Lontong
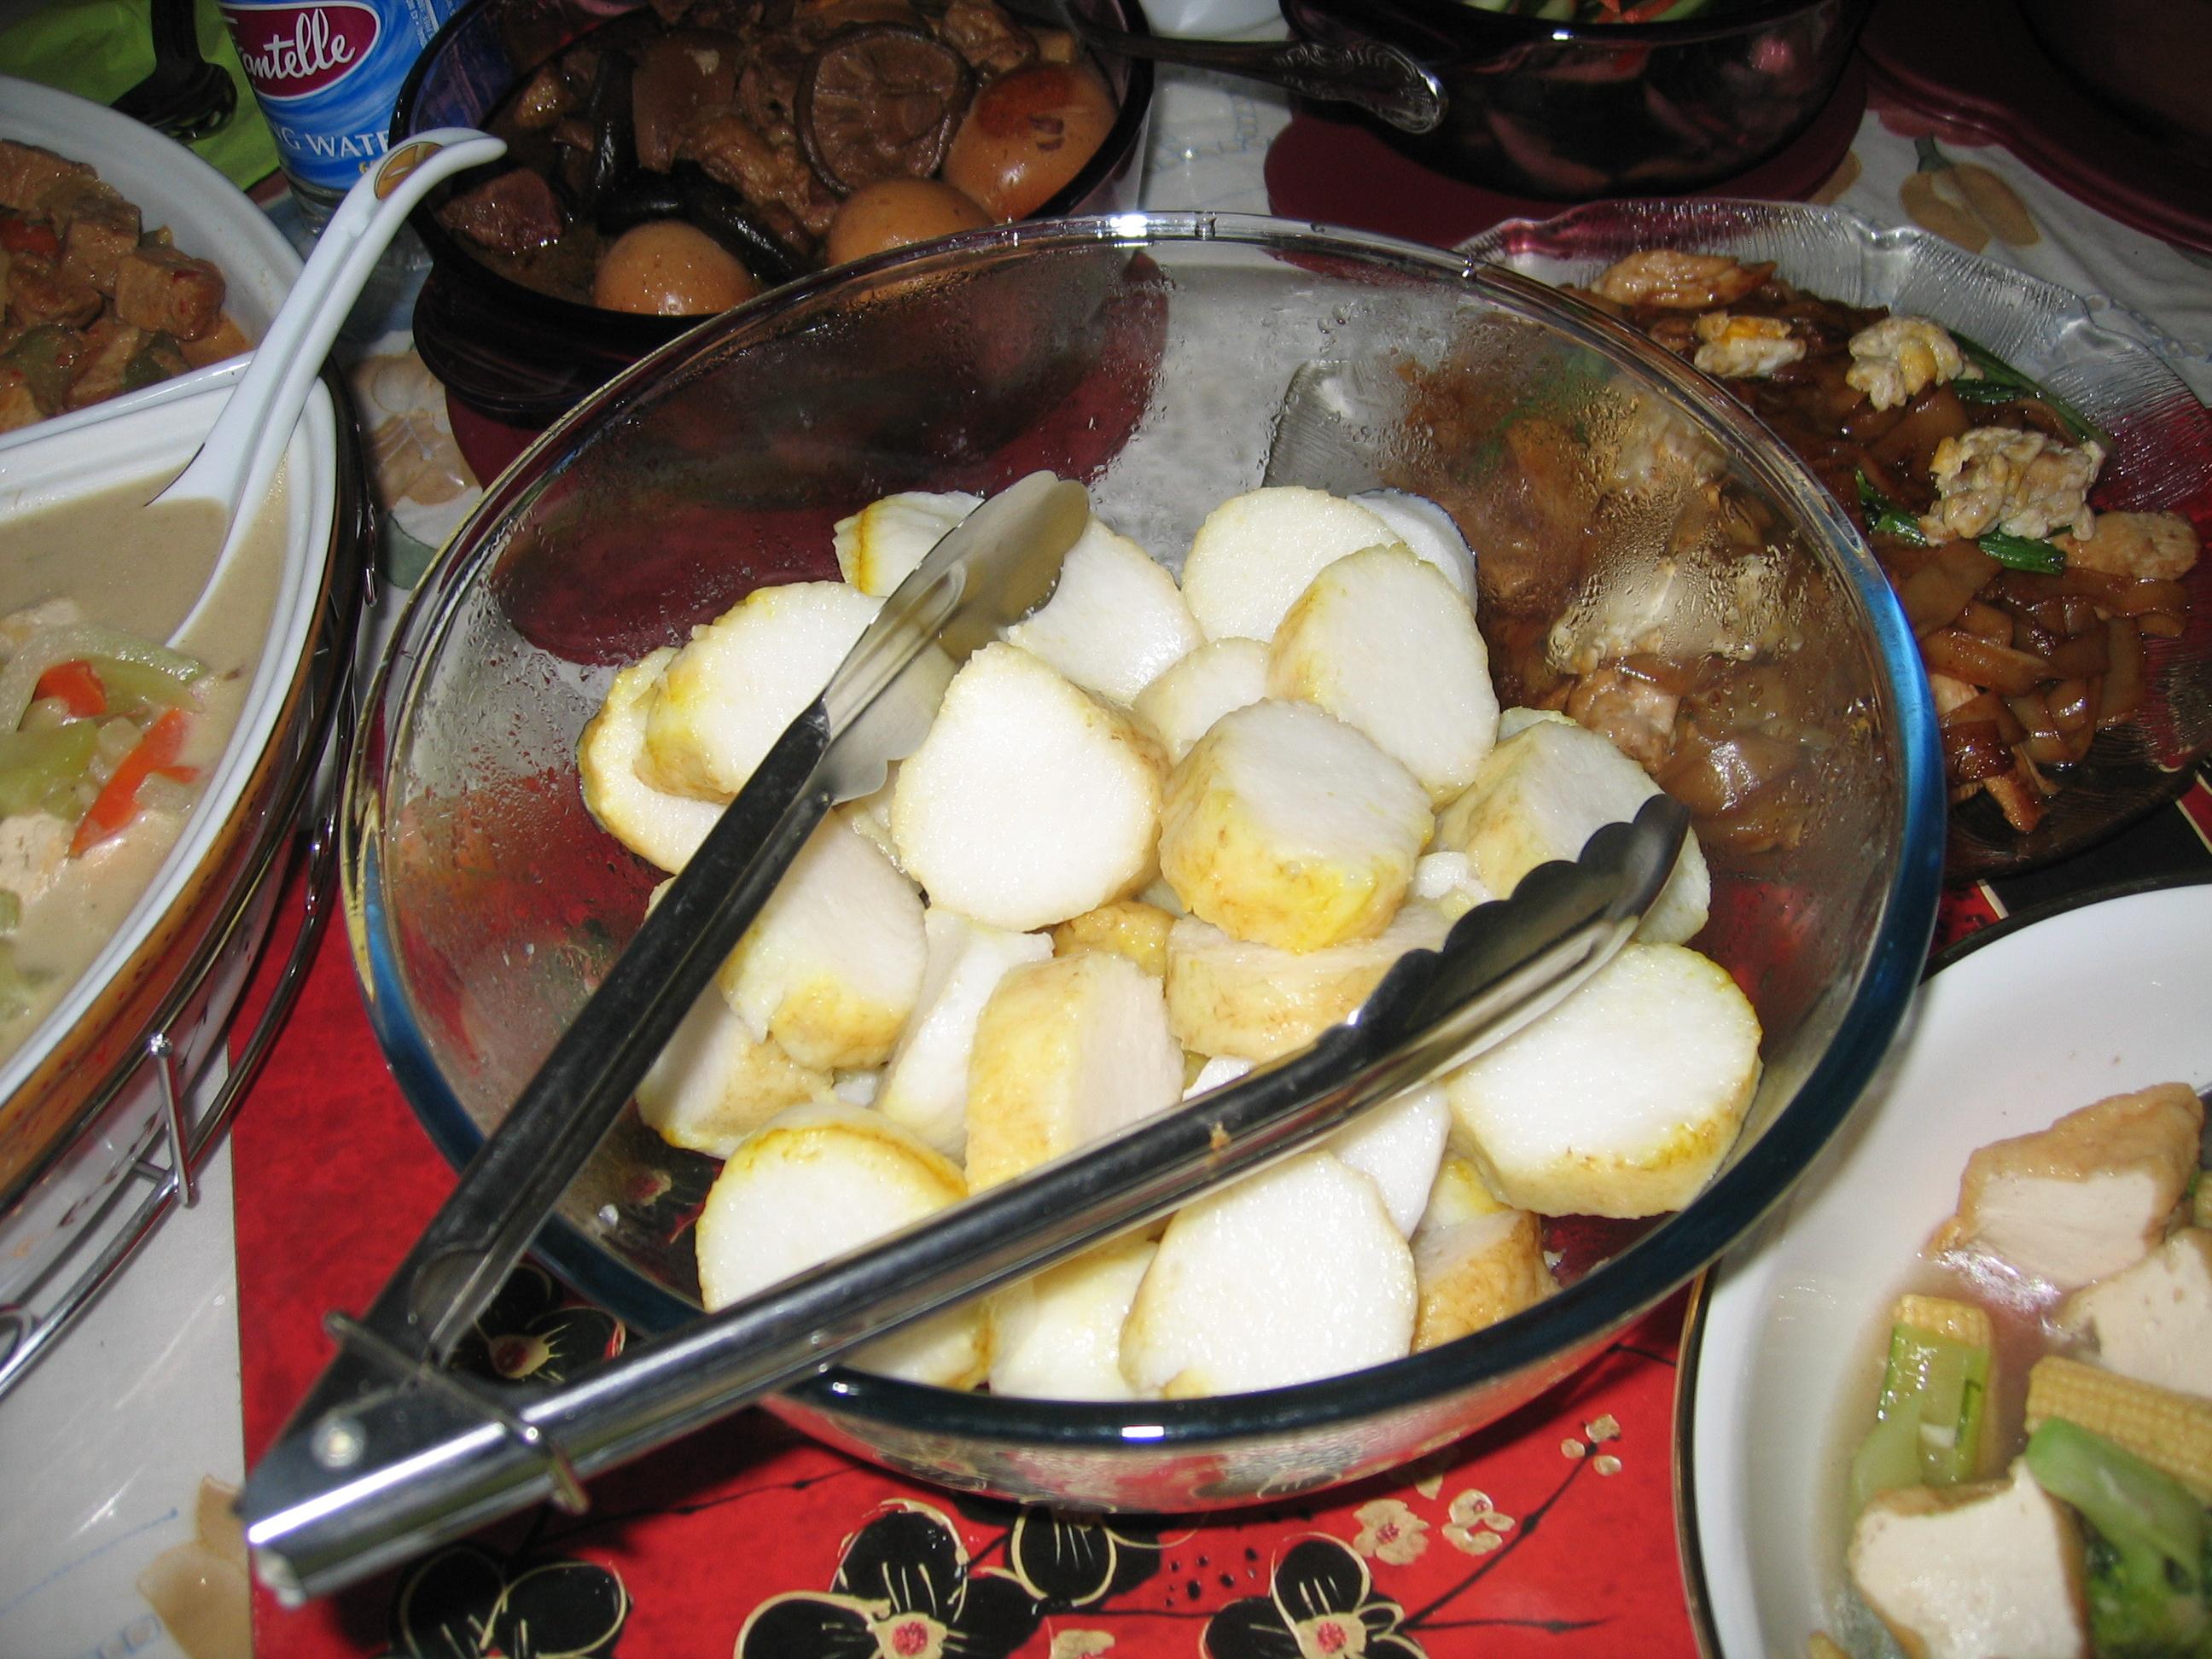
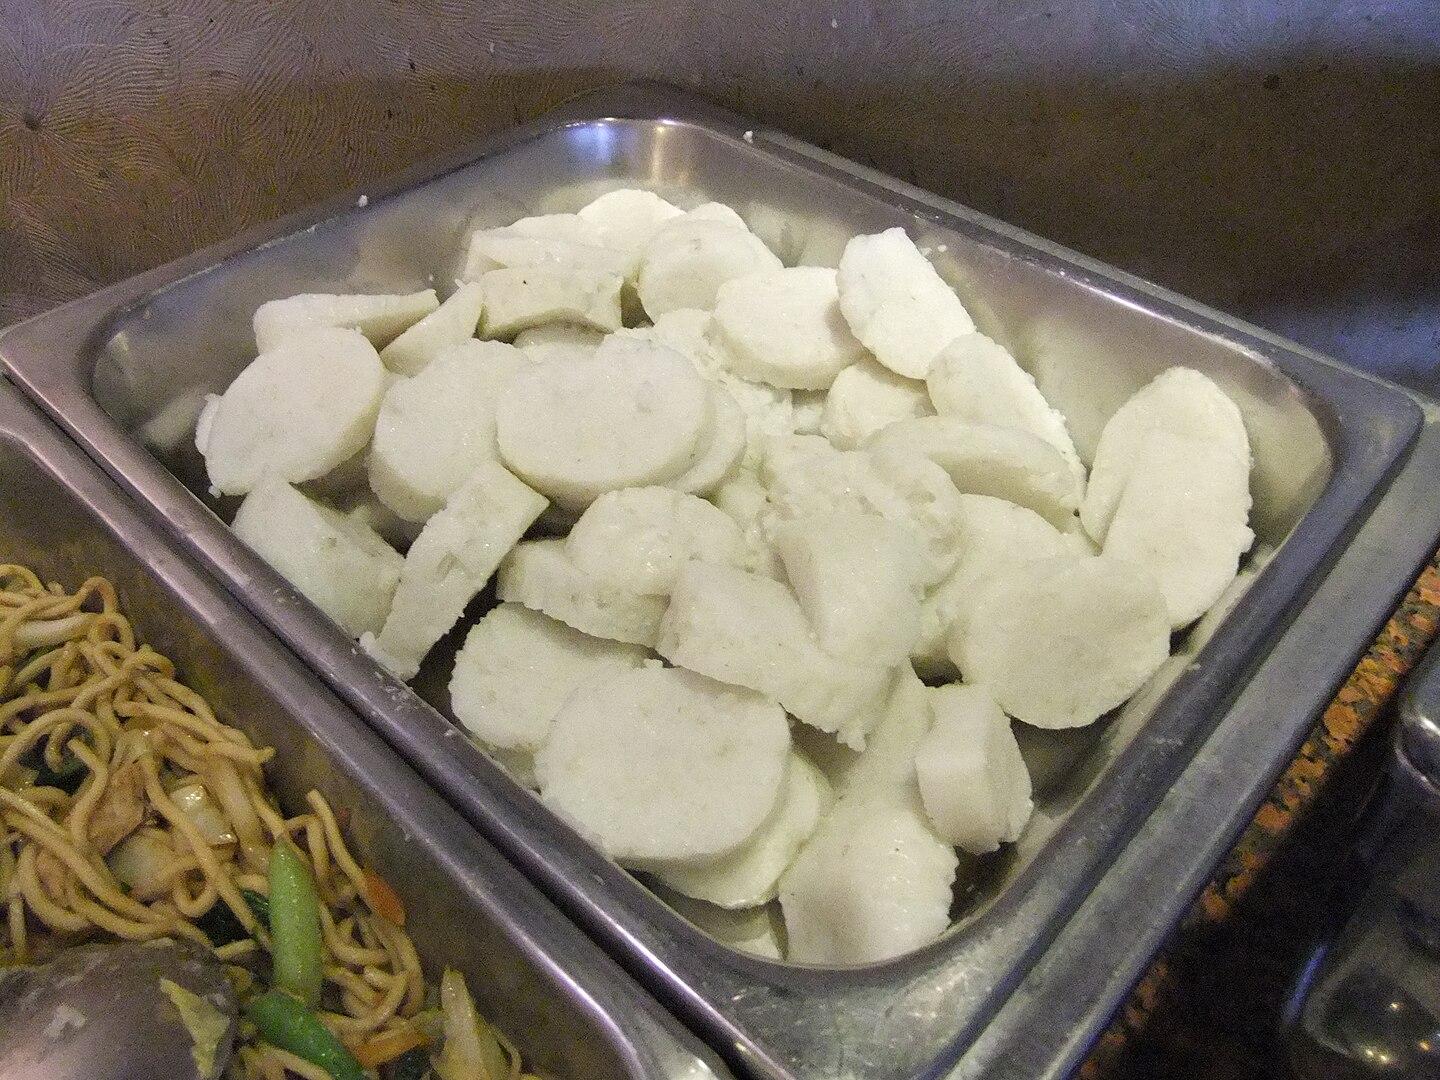
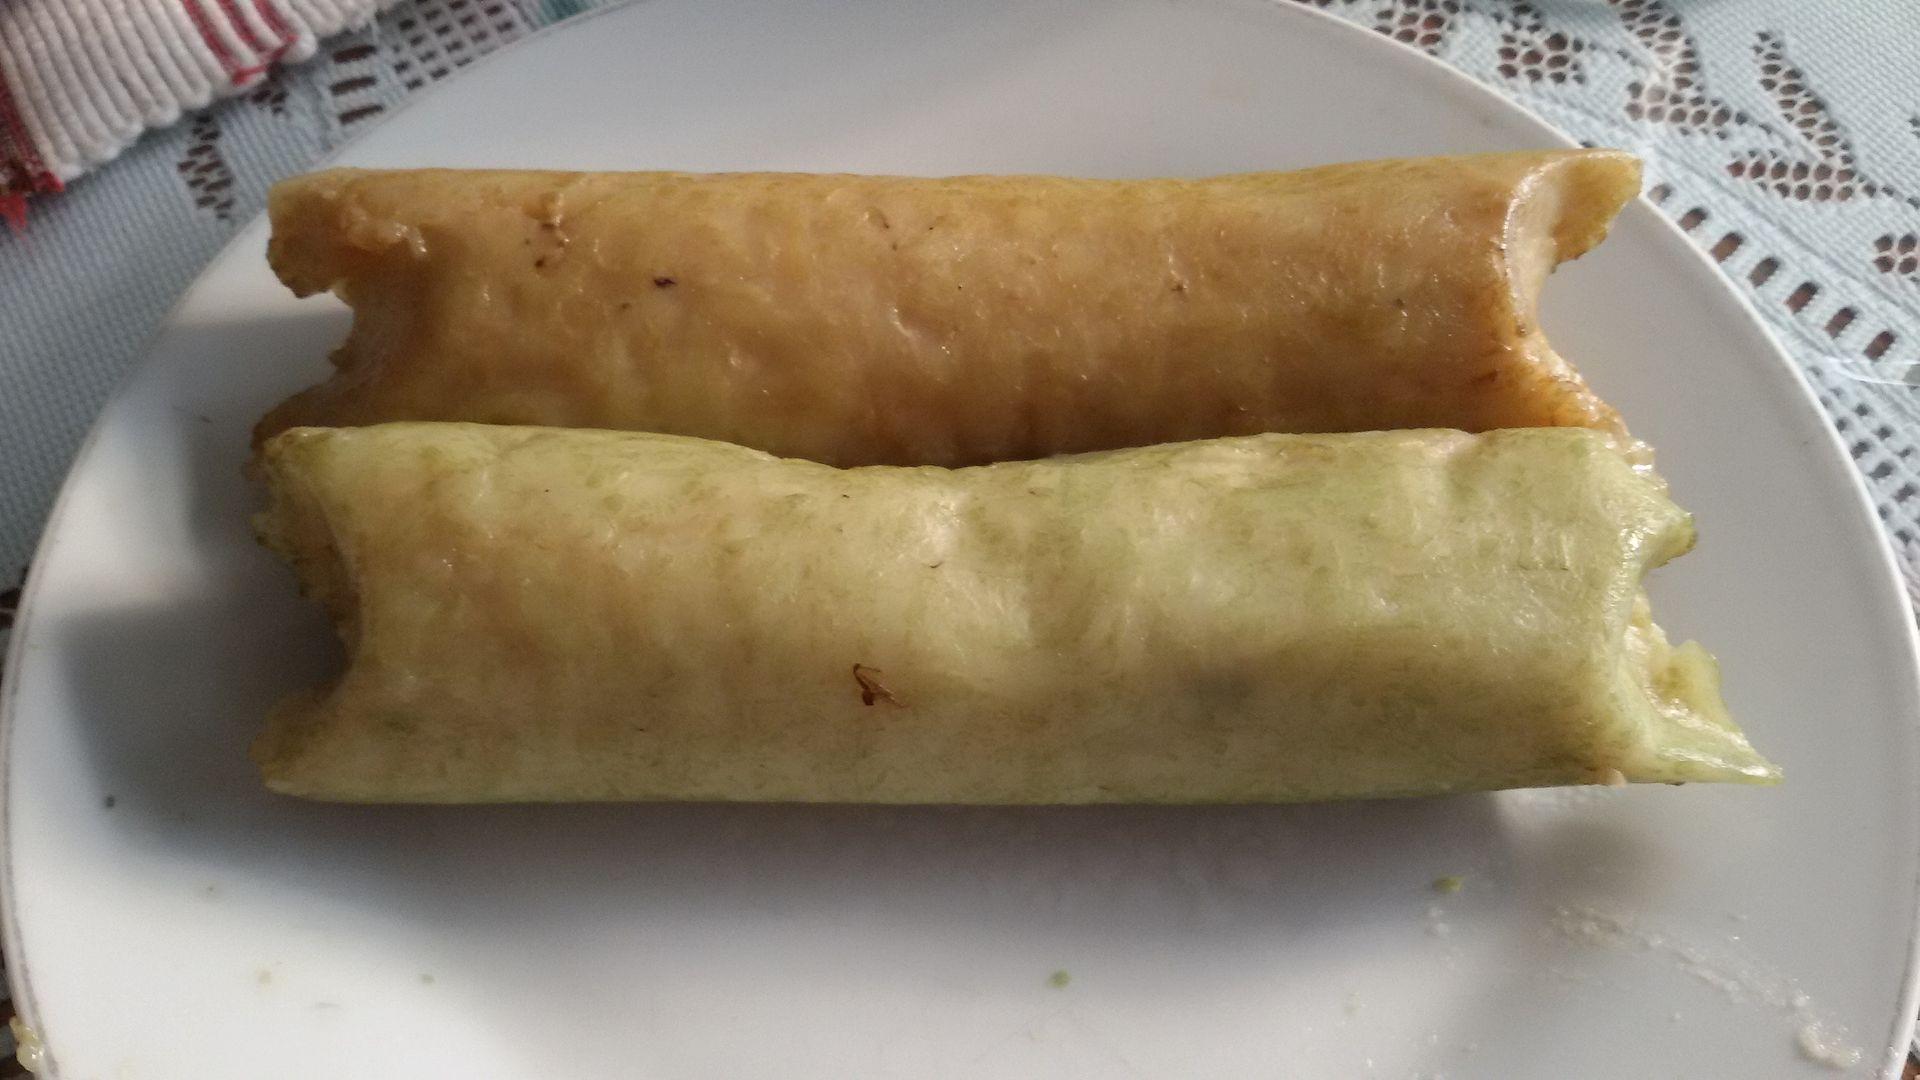
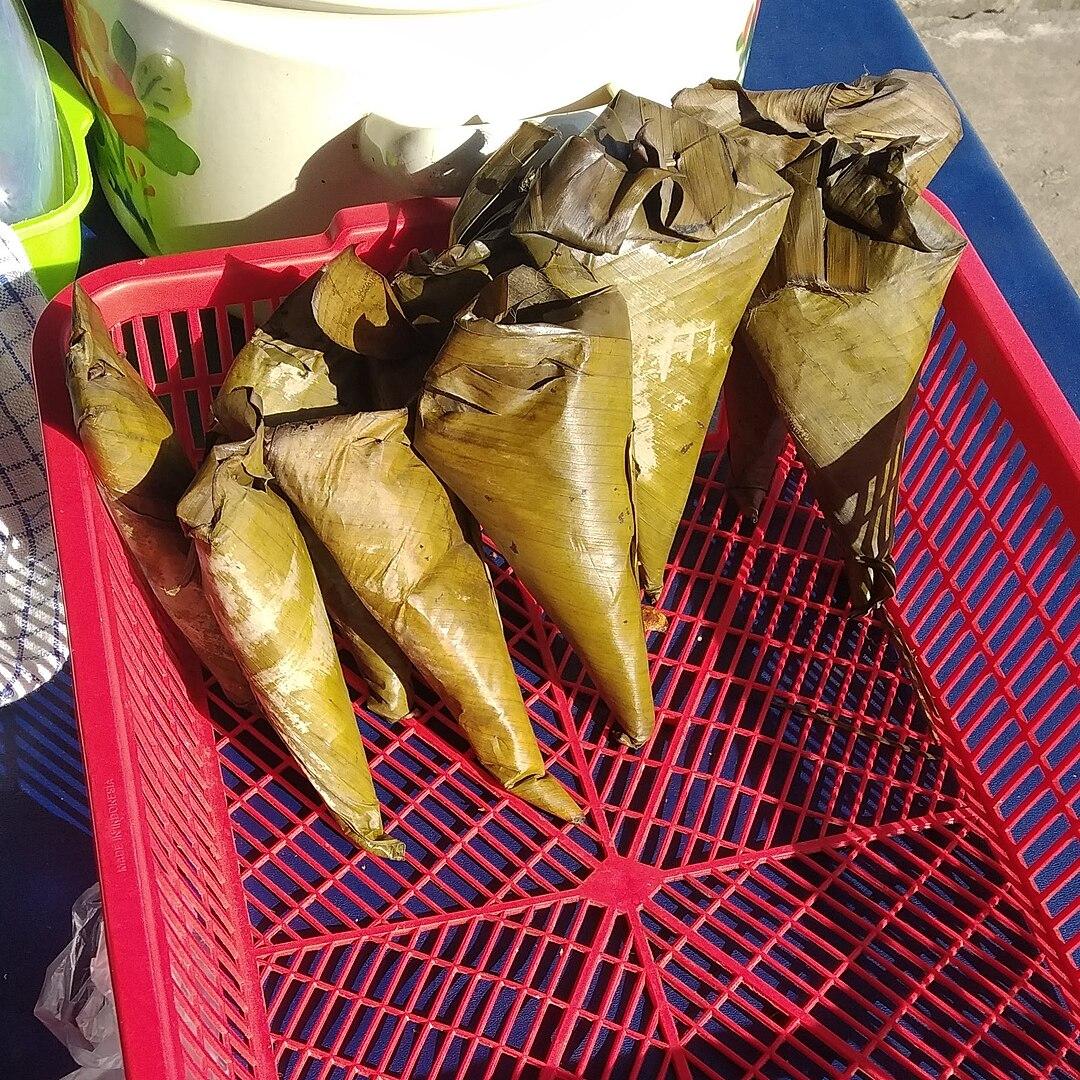
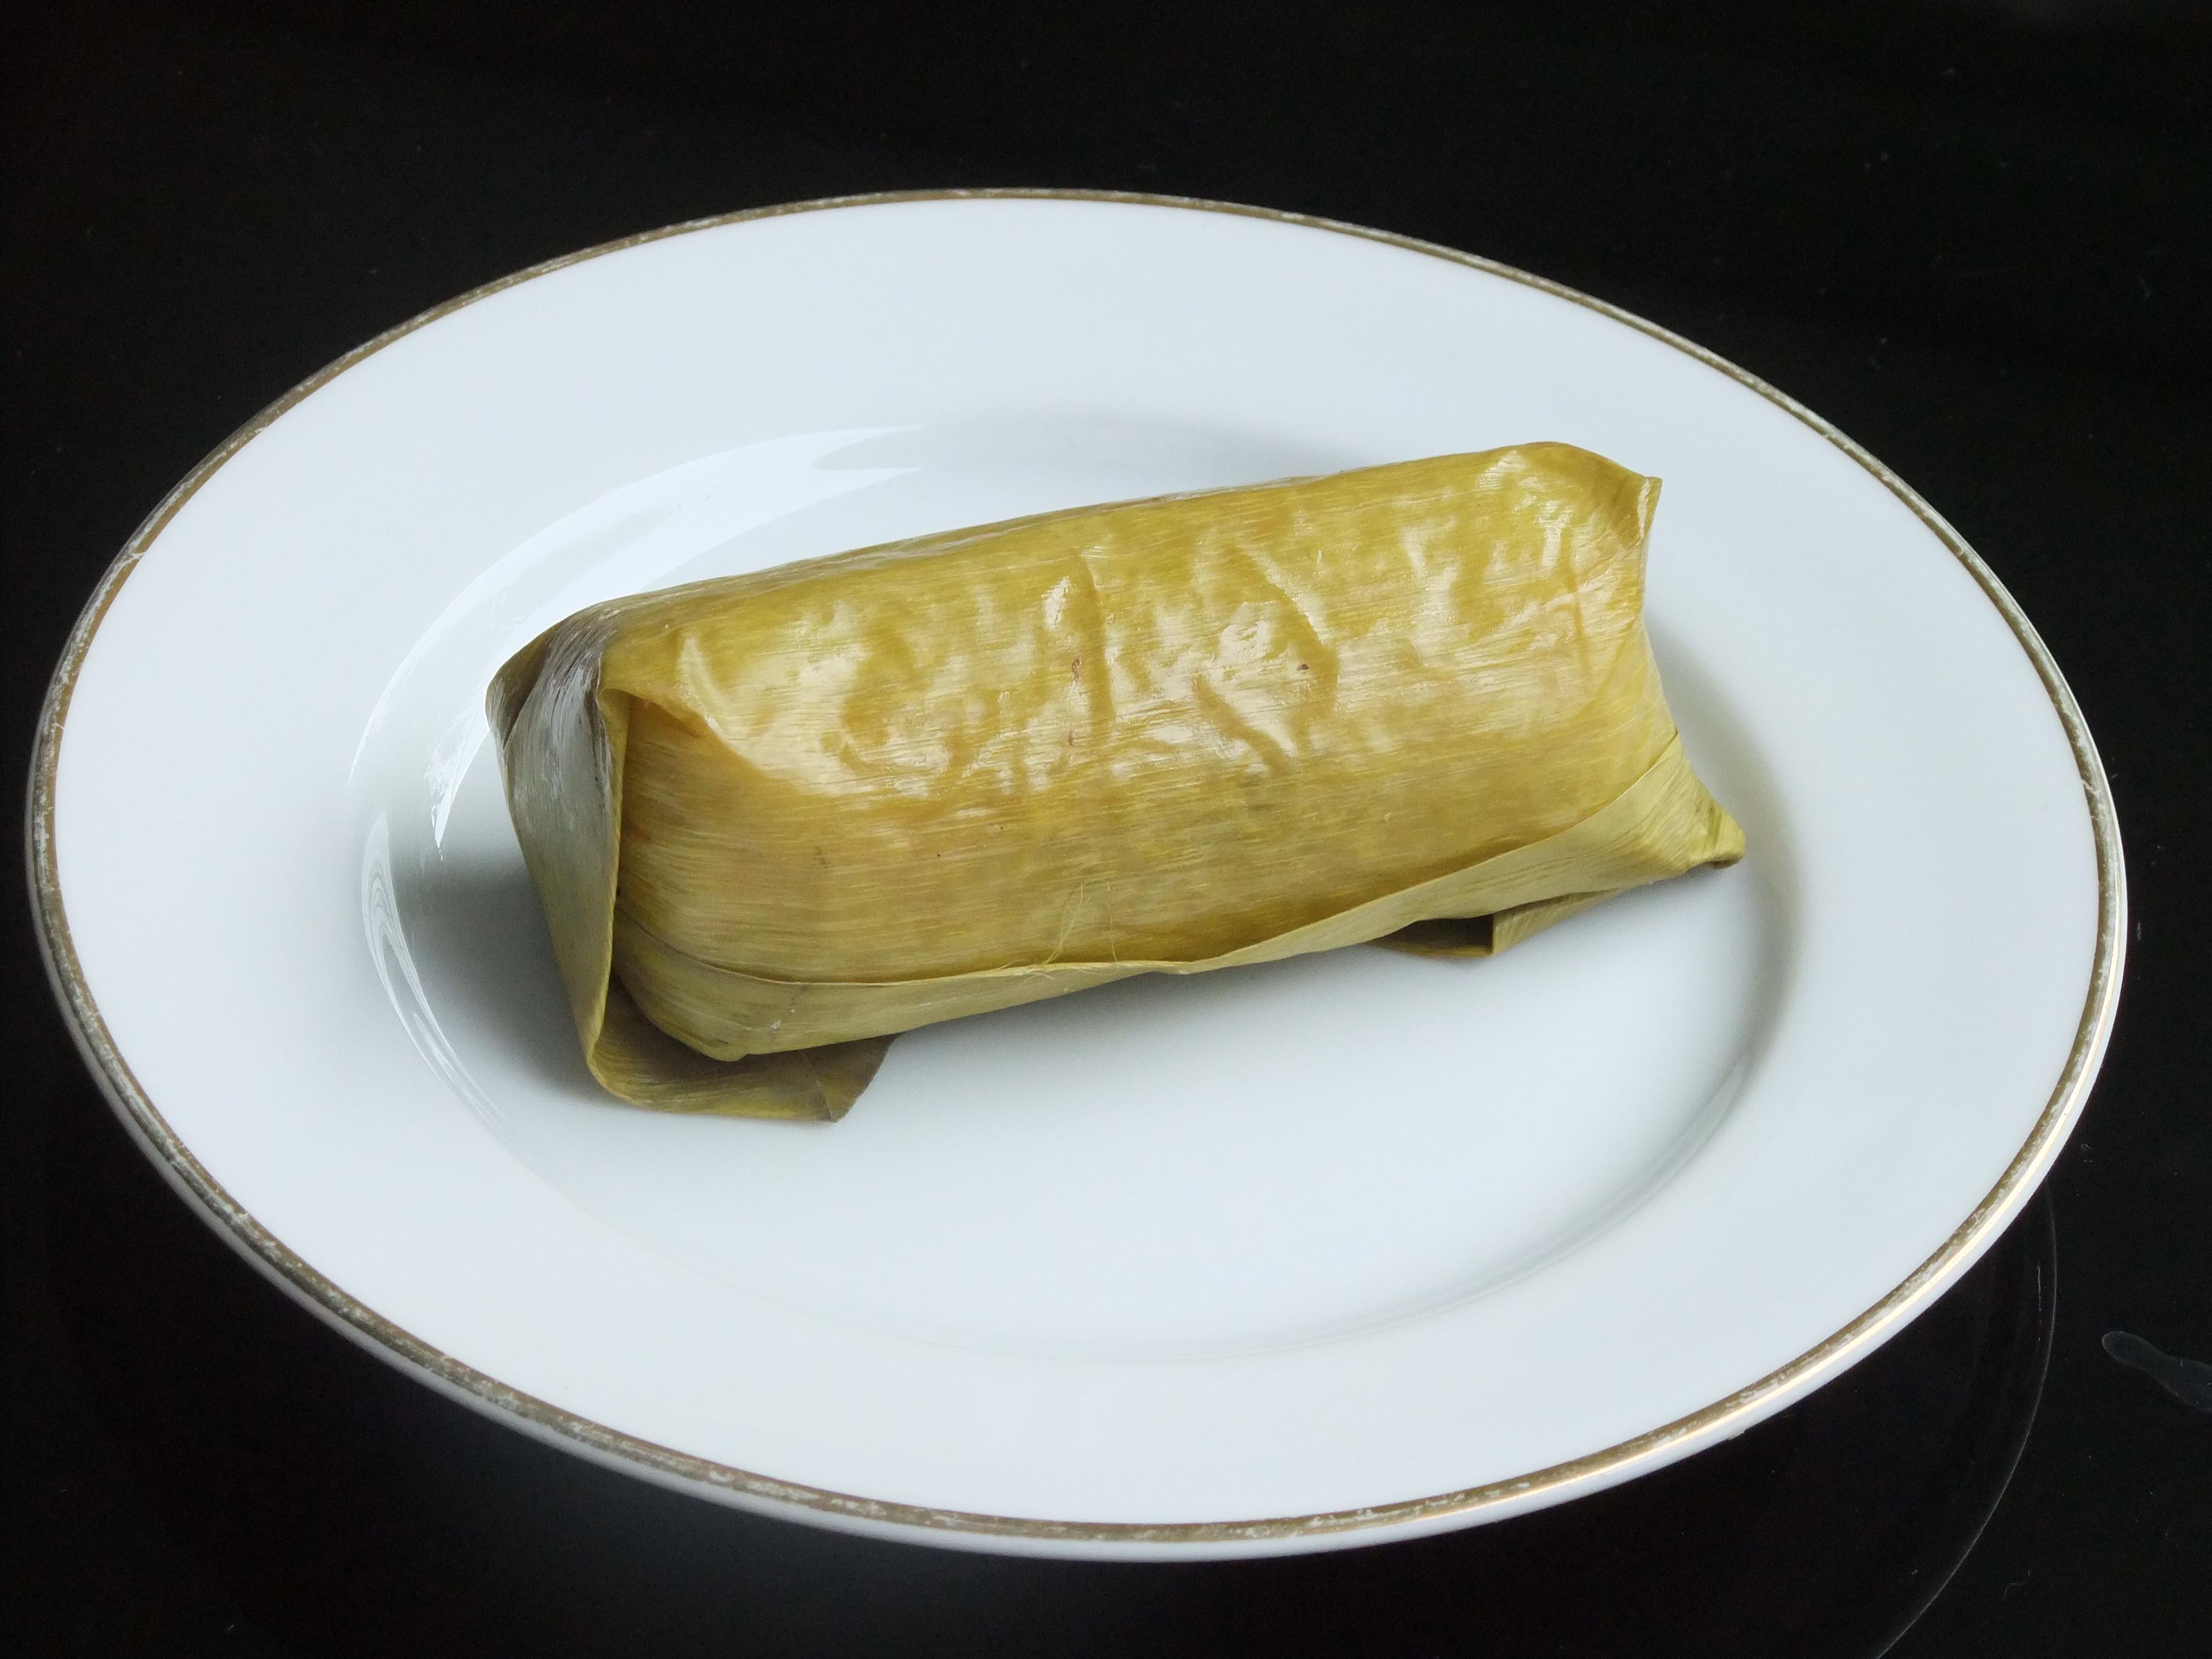
Also known as:
de - German: Lontong
es - Spanish: Lontong
fr - French: Lontong
id - Indonesian: Lontong
it - Italian: Lontong
jv - Javanese: Lonthong
kge - Komering: Lontong
ko - Korean: 론통
ml - Malayalam: ലോണ്ടോംഗ്
ms - Malay: Lontong
pl - Polish: Lontong
ru - Russian: Лонтонг
th - Thai: ลนตง
uk - Ukrainian: Лонтонг
Category: rice (rice cake)
Cuisine: Indonesian
Associated cuisines: Indonesian, Malaysian, Singaporean
Area: Indonesia
Countries: Indonesia
Region: South Eastern Asia, , , ,
This dish is made of compressed rice cake in the form of a cylinder wrapped inside a banana leaf. Rice is rolled inside a banana leaf and boiled, then cut into small cakes as a staple food replacement for steamed rice.